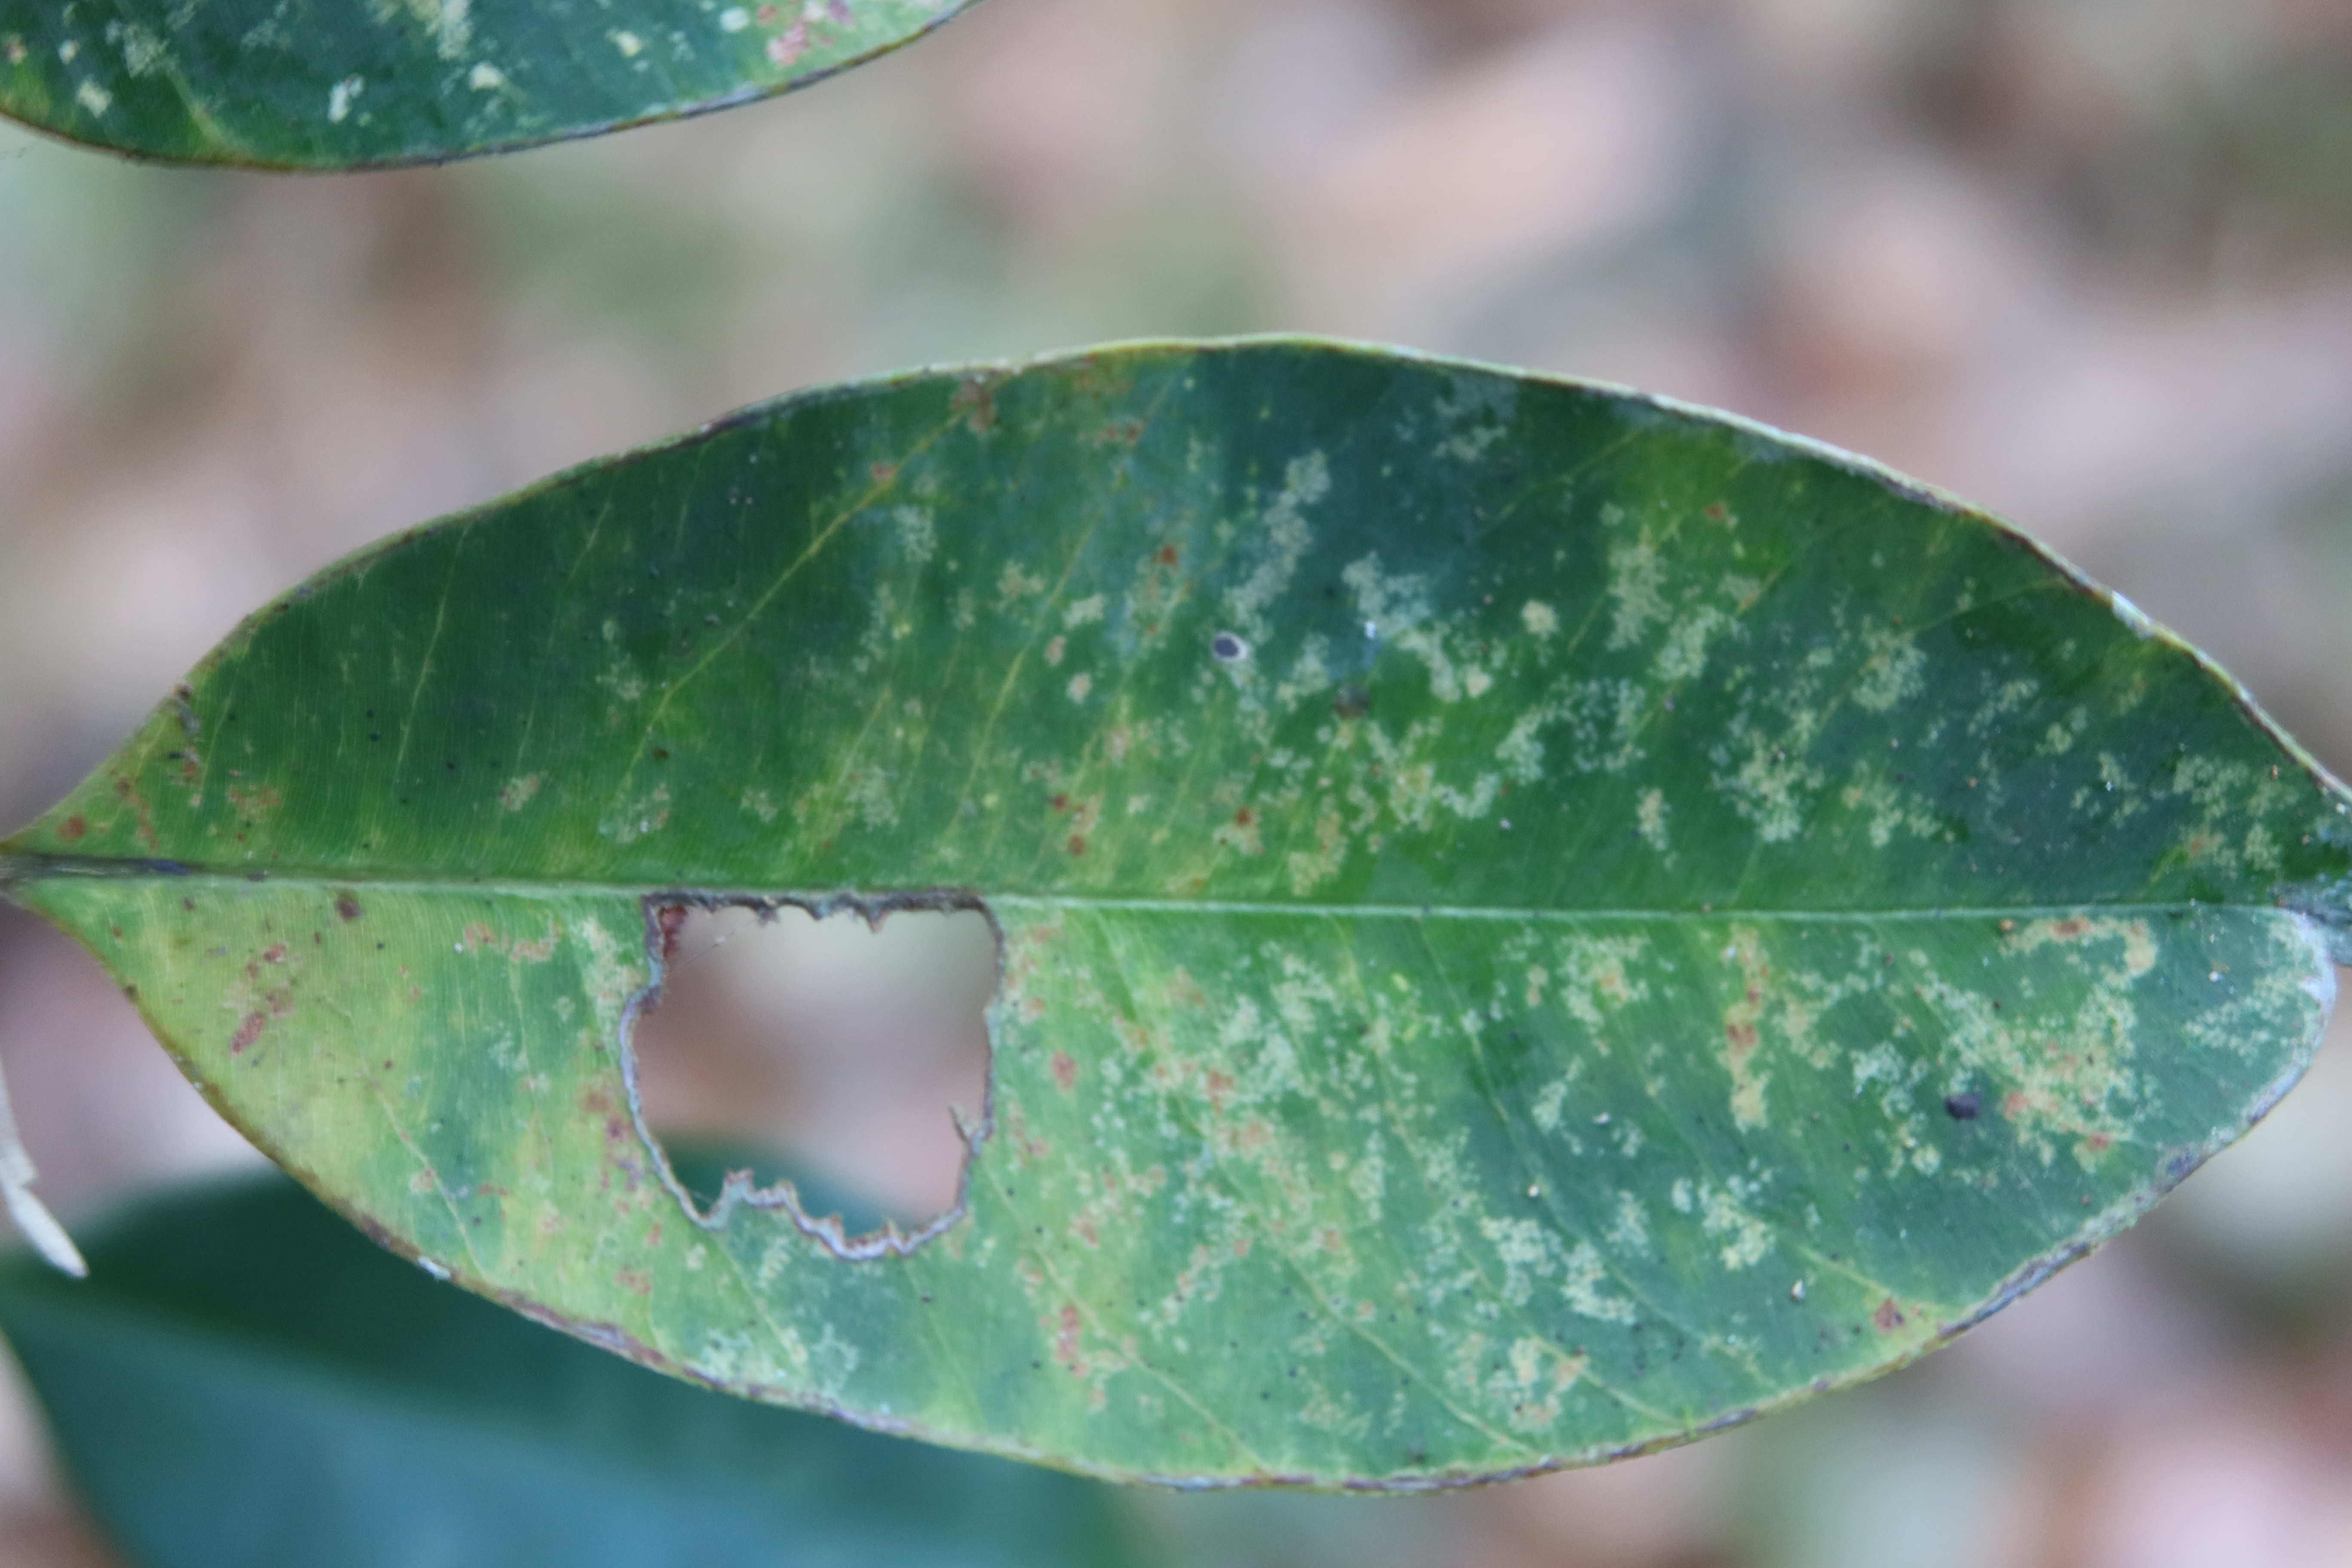
Label: Downy mildew